New York State Route 223

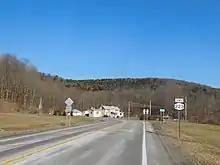
NY 223 east at its end in Van Etten

The road continues its slow northeastern progression until a fork at CR 37 (Fairview Road), where it darts northeastward at a shorter angle. NY 223 soon turns eastward, entering the hamlet of Erin. In Erin, it serves the southern terminus of CR 38 (Laurel Hill Road) and soon turns northward on a right-of-way served by CR 4 (Marsh Road). NY 223 soon leaves Erin and becomes known as Swartwood Hill Road, as which it turns to the northeast through fields, residences and woods. After the intersection with Drake Road, the route rises in elevation using switchbacks up Swartwood Hill, where the alignment heads through a dense wooded area. After winding its way out of the forest, NY 223 ends up in the town of Van Etten and its hamlet of Swartwood. There, the route turns eastward on a right-of-way taken from CR 14 (Swartwood Road). At an intersection with nearby CR 24 (Decker Road), NY 223 darts northeast to cross a railroad alignment and reach its east end at an intersection with NY 224.